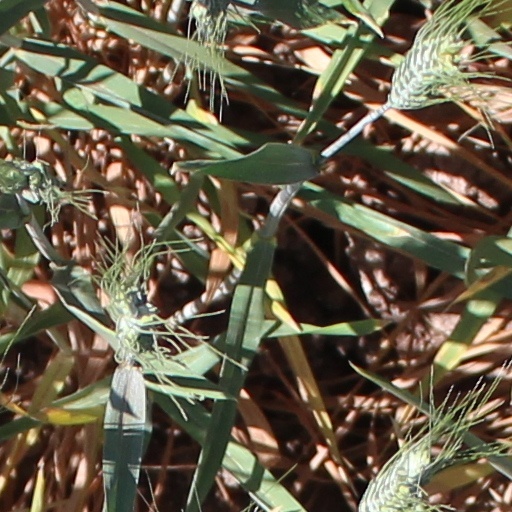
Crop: wheat